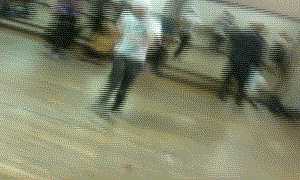
Le breakdance, également appelé break dance, break, breaking, breakdancing, b-boying — terme privilégié aux États-Unis — est un style de danse développé à New York dans les années 1970, caractérisé par ses mouvements de corps saccadés, son aspect acrobatique et ses figures au sol. Un danseur de breakdance est appelé breakdancer, Bboy ou b-boy, Bgirl ou b-girl.